Mantana Morakul

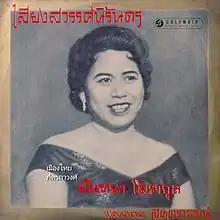
"Mantana Morakul" National Artist (Thailand) on the Cover of Vinyl Records Long play of Kamol Sukosol Electric Co.Ltd., Mix of famous song around 1950 – 1952 into Long Play in 1965 – 1966

In her serving times, Mantana recorded over 200 songs, varies from soul-stirring pieces, Compositions by Bhumibol Adulyadej to international-style Thai music; Mantana got a chance to sing "Tewapa Ku Fan" and "Duangchai Kub Kwam Rak" in front of King Bhumibol Adulyadej and Queen Sirikit in "Marriage Coronation" banquet day at Sa Pathum Palace on 1950, her style of singing is that she's one of the first female singers of Thailand that used Western singing styles in Thailand. She was also an Early era Spokesperson for The Advertising Department; she was a member of the department before resigning from government service in 1951 to marry her love of life, Bunyong Keartiwongs. She has four children in total.